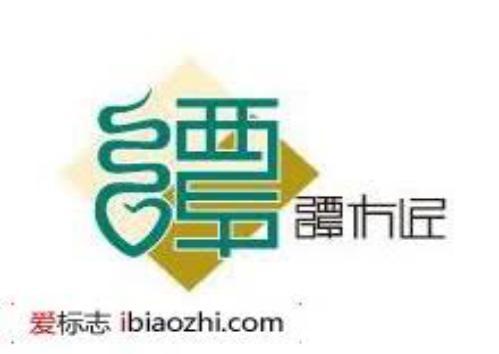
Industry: Necessities